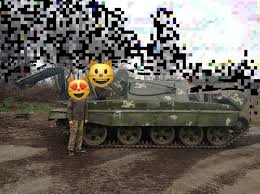
Label: Tank